Henri Grégoire

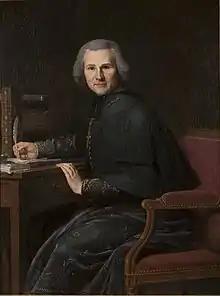
Portrait by Joseph François, 1800

Henri Jean-Baptiste Grégoire (4 December 1750 – 28 May 1831), often referred to as the Abbé Grégoire, was a French Catholic priest, constitutional bishop of Blois and a revolutionary leader. He was an ardent slavery abolitionist and supporter of universal suffrage. He was a founding member of the "Bureau des longitudes", the "Institut de France", and the "Conservatoire national des arts et métiers".